Llandeilo railway station

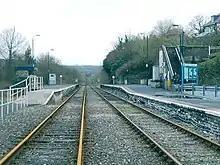
Llandeilo railway station (February 2007)

The station building has been demolished, and between 2008 and the spring of 2010 only one platform was in use as the passing loop here had been temporarily locked out of use due to a lack of spare parts for the (obsolete) point machines. The second (southbound) platform was reinstated in May 2010 along with the loop following the replacement of the points at both ends with new electrically worked units. (All five loops were treated as part of a renewal programme costing over £4 million.)